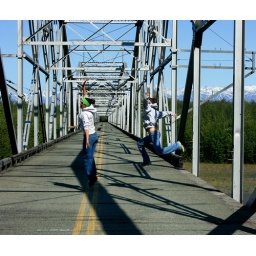
jumping on the old glenn bridge over the knik river